Rodrigo Lindoso

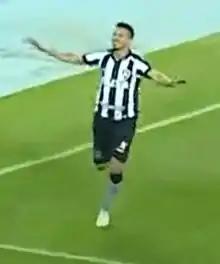
Lindoso with Botafogo in 2017

Rodrigo Oliveira Lindoso (born 6 June 1989) is a Brazilian professional footballer for Operário Ferroviário.